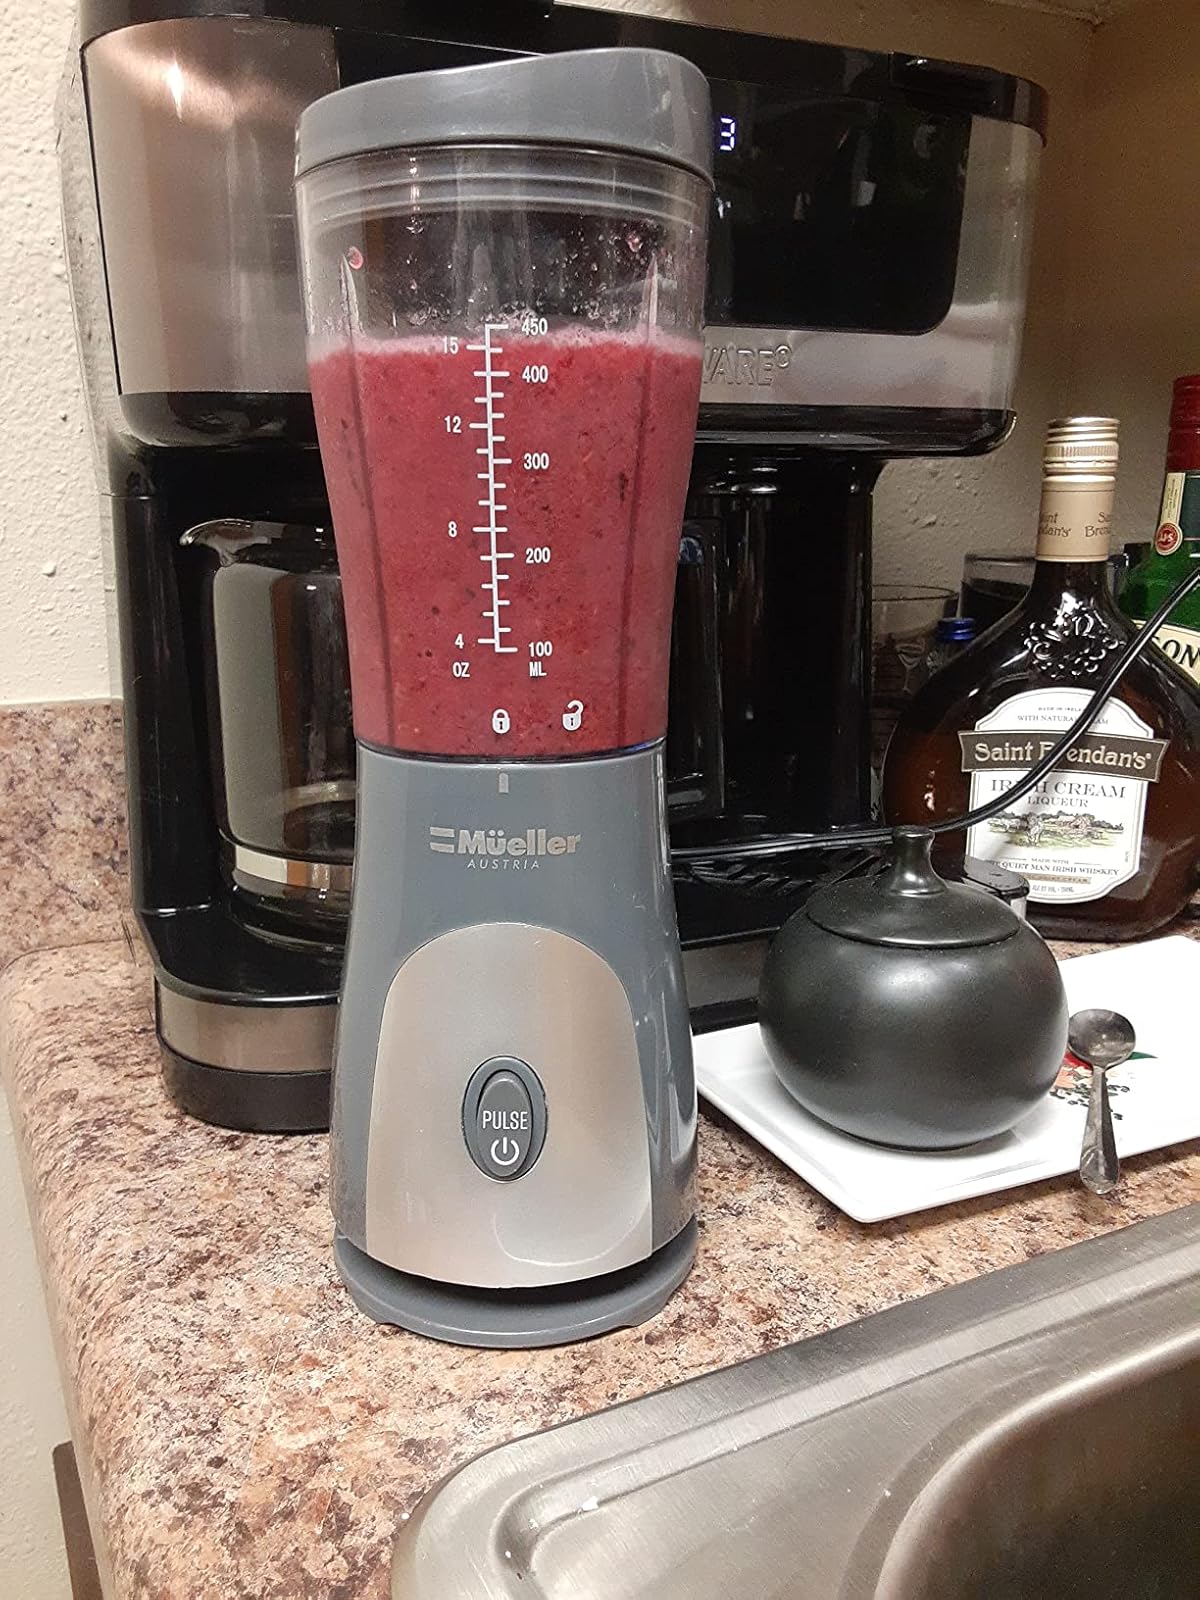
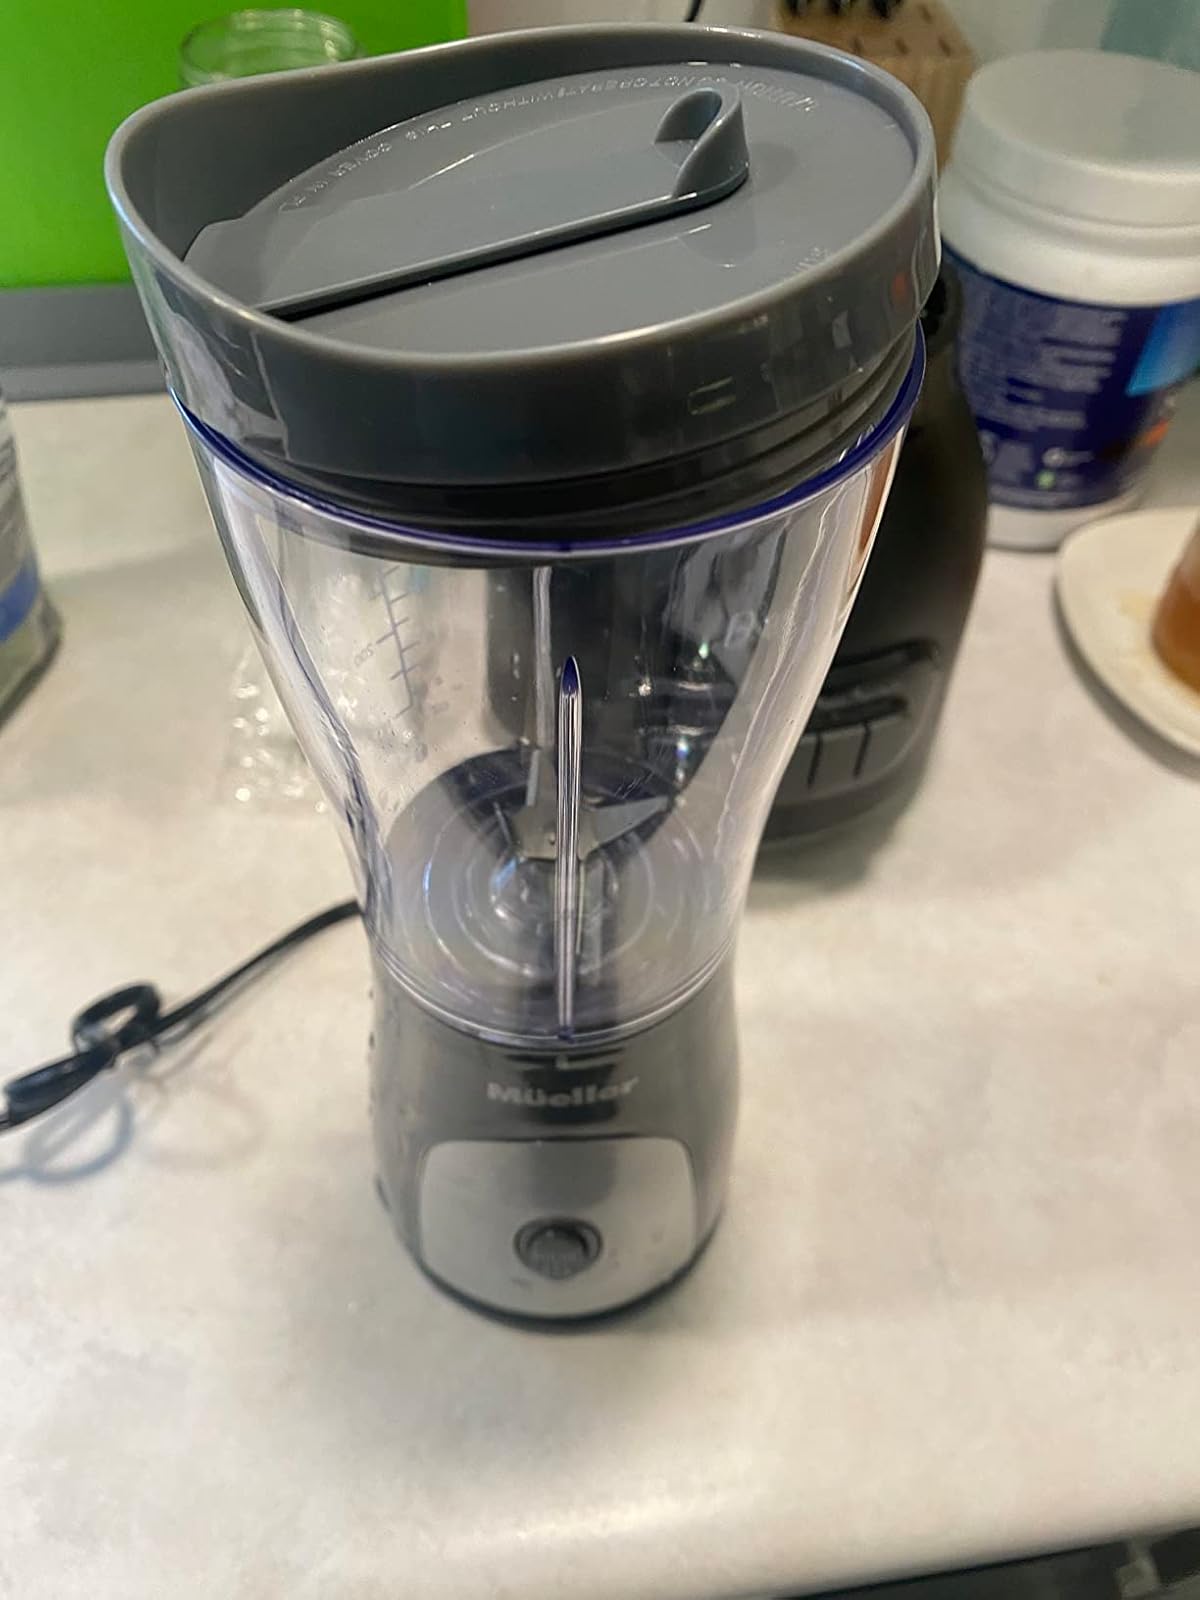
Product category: items_blender
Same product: yes